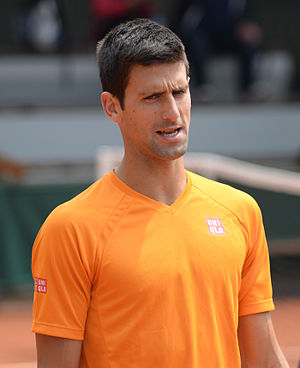
French Open-mesterskabet i herresingle 2016
Novak Djokovic vandt sin første French Open-titel
Novak Djokovic
French Open-mesterskabet i herresingle 2016 var den 115. turnering om French Open-mesterskabet i herresingle. Turneringen var en del af French Open 2016 og blev afviklet i Stade Roland Garros i Paris, Frankrig. Hovedturneringen med deltagelse af 128 spillere blev spillet i perioden 22. maj - 5. juni 2016, mens kvalifikationen afvikledes den 17. - 21. maj 2016.